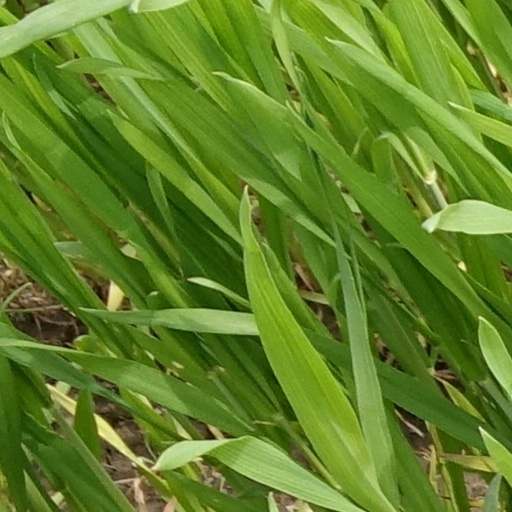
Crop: wheat